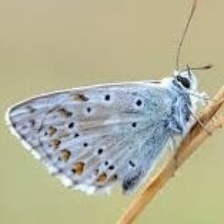
Species: CHALK HILL BLUE
Butterfly family (ImageNet category): lycaenid_butterfly